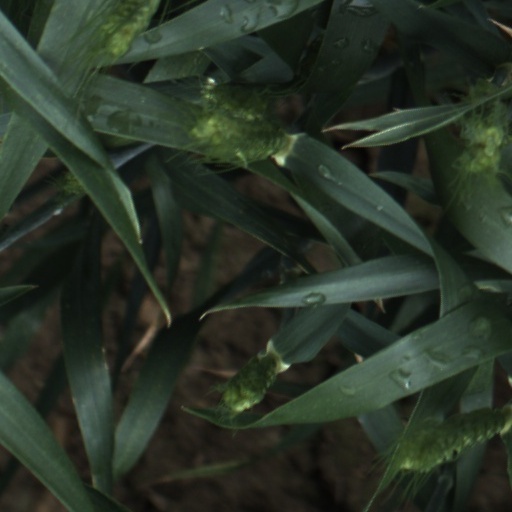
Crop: wheat